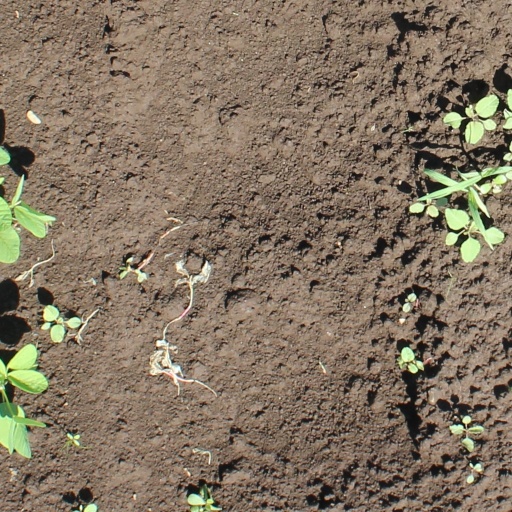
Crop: soybean